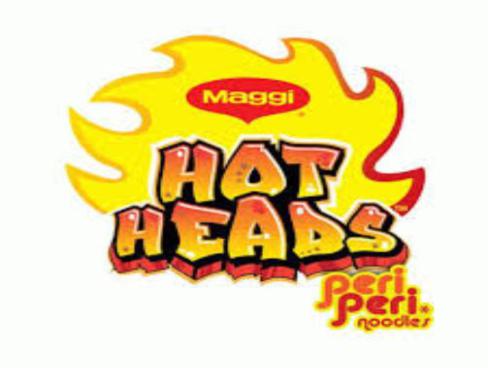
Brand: maggi noodles
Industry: Food